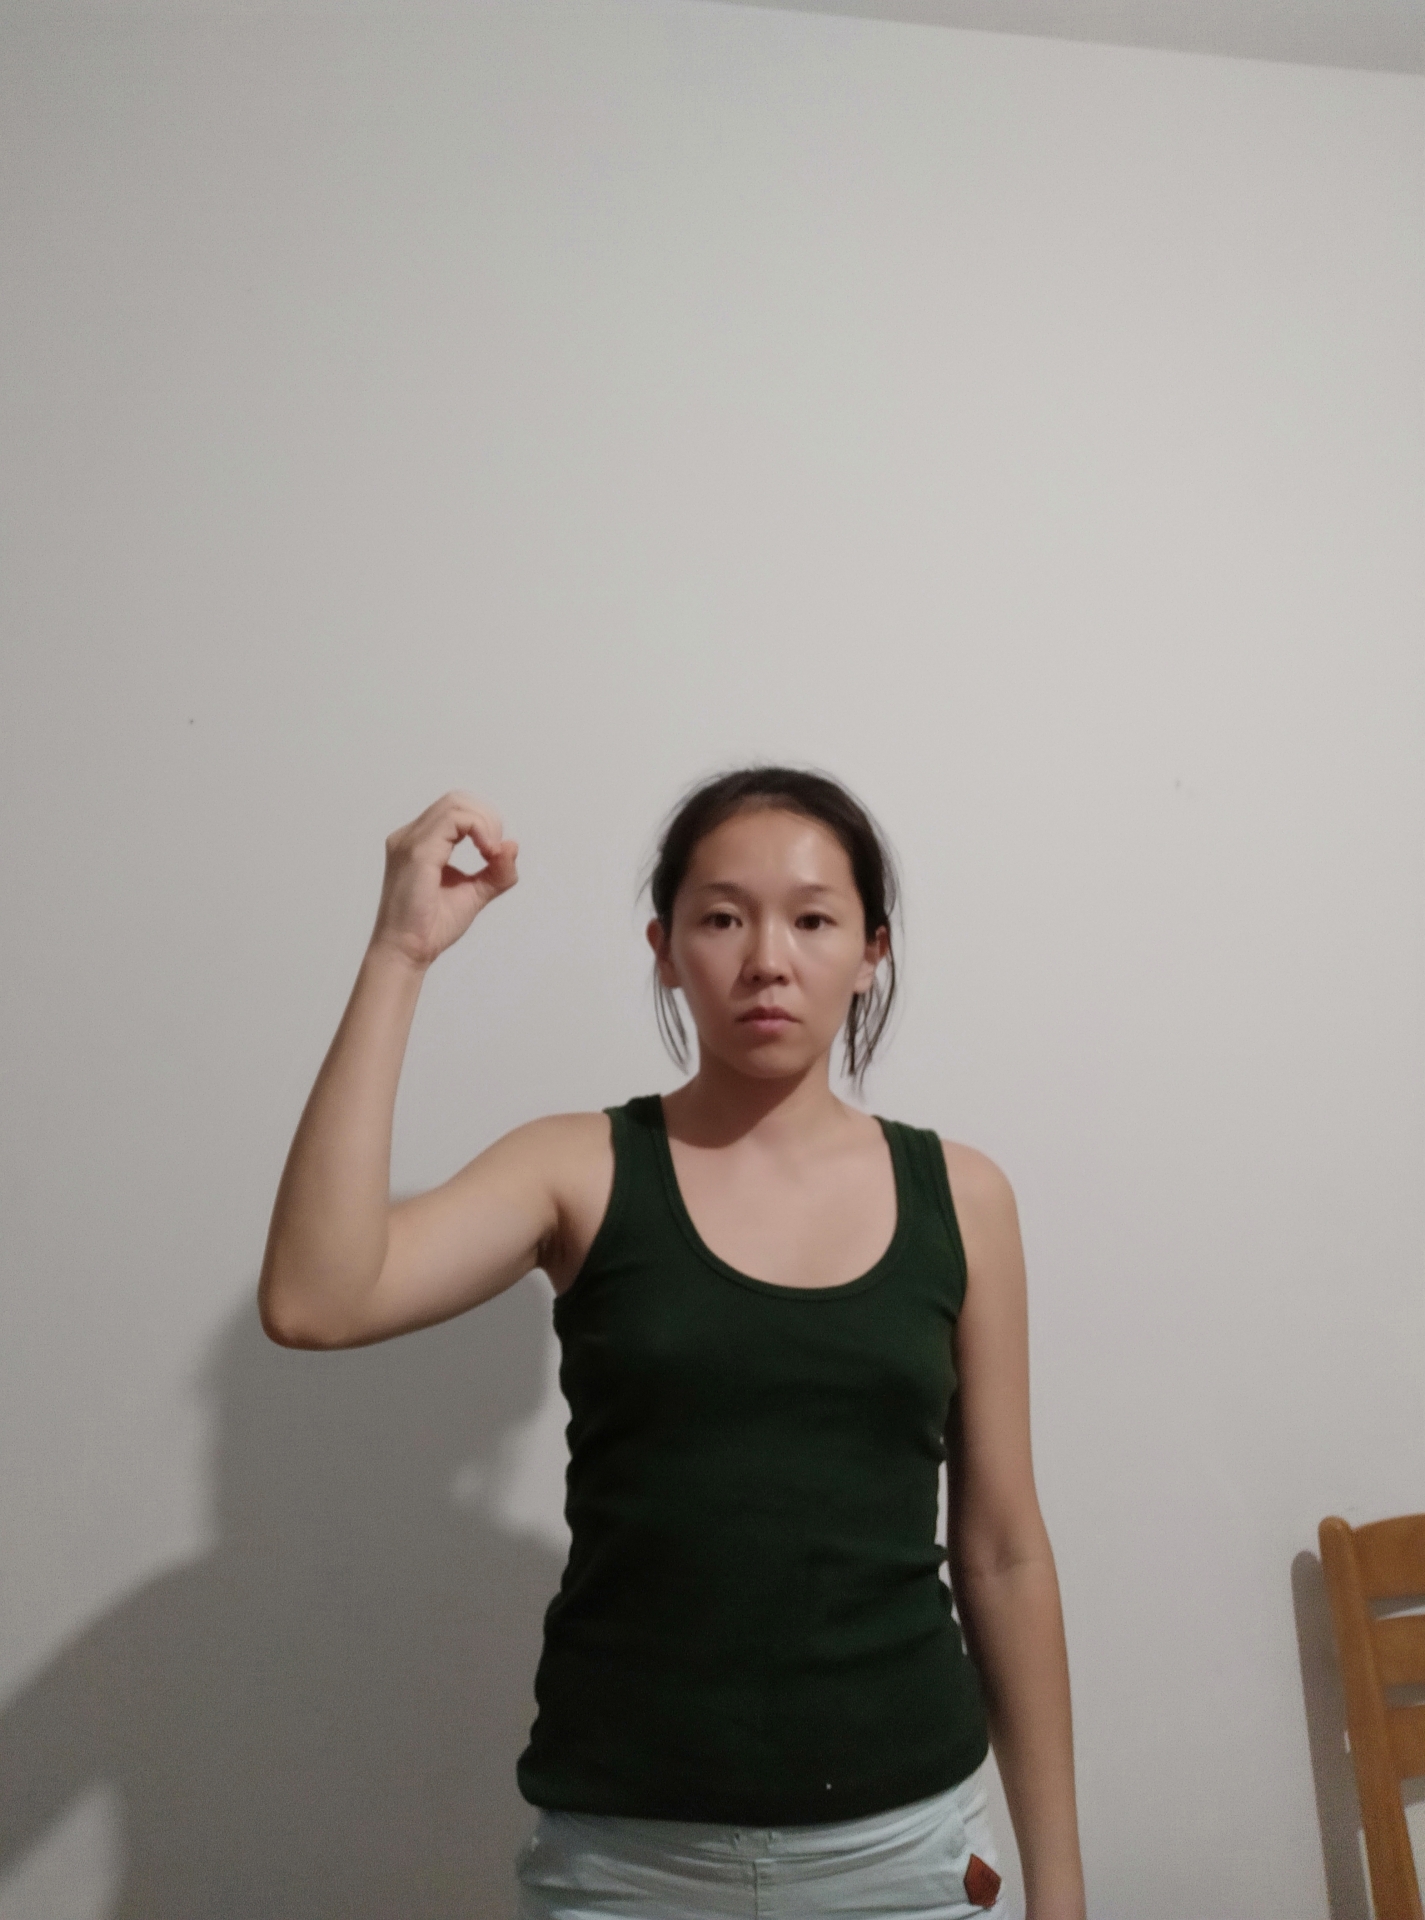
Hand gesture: grip